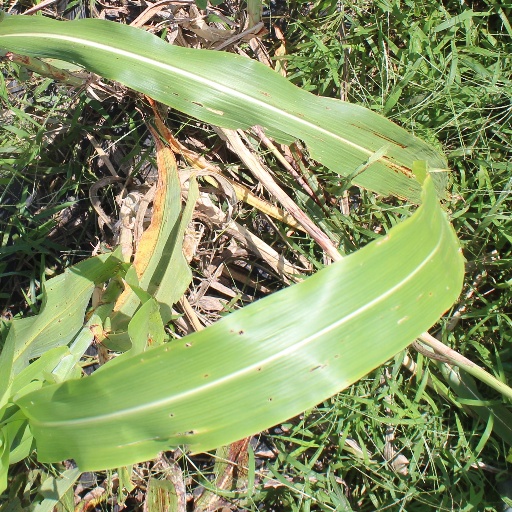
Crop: sorghum